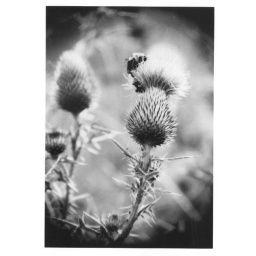
Taken by Laura. 36mm black and white film. 4 second exposure. please comment :)